History of the Later Roman Empire

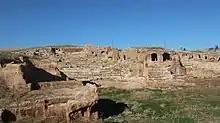
Ruins of Dara, an important fortress on the Roman–Persian border in Mesopotamia

The pro-Roman Vandal king Hilderic was deposed by his cousin Gelimer in 530. The ensuing insurrections in Sardinia and Tripolitania provided Justinian with a pretext to intervene. He appointed Belisarius to lead the invasion against the Vandal Kingdom early in 533. Theodoric's daughter, Amalasuntha, who ruled the Ostrogothic Kingdom in Italy as regent for her son Athalaric, allowed the Roman expeditionary forces to use the port of Syracuse during the campaign. In a year, Belisarius defeated the Vandals with the native population's support and conquered their kingdom. The pacification of the reconquered northern African territories lasted for years because of riots by unruly Berber tribes and their cooperations with rebellious Roman troops. In Italy, Athalaric died and Amalasuntha's cousin Theodahad had her assassinated in 535. An unidentified natural catastrophe, likely dust from a major volcanic eruption, darkened the sun between 24 March 535 and 24 June 536. The low temperature caused disastrous crop failures and massive famine. The catastrophe did not prevent Justinian from going to war against the Ostrogoths. In 535 Mundus conquered Dalmatia and Belisarius captured Sicily. During the following five years, Belisarius occupied almost whole Italy, but an Ostrogothic kingdom survived in the north. Taking advantage of the concentration of the Roman troops in Italy, the Bulgars launched a pillaging raid over the Balkans, and Khosrow resumed the war. He invaded Syria, sacked Antioch and restored Sassanian suzerainty over Lazica.